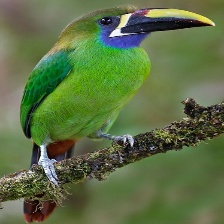
Species: BLUE THROATED TOUCANET
Scientific name: AULACORHYNCHUS CAERULEOGULARIS
ImageNet parent category: toucan